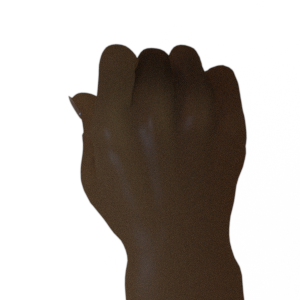
Label: rock